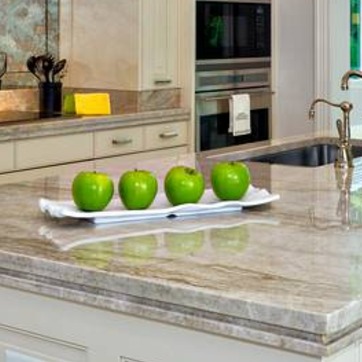
Material: food